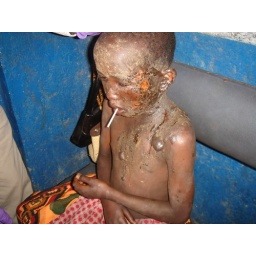
A child severely burned. She fell into a pot of boiling water in her home. This is very common.